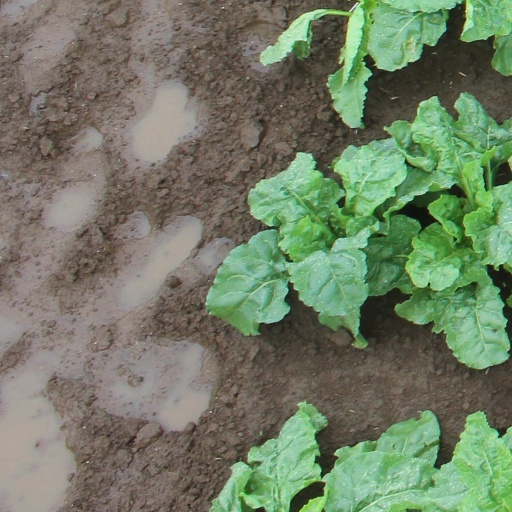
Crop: sugar beet